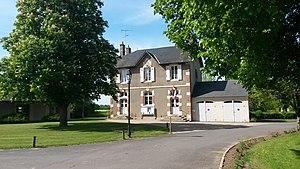
Avril-sur-Loire - La mairie
Avril-sur-Loire est une commune française située dans le département de la Nièvre en région Bourgogne-Franche-Comté.